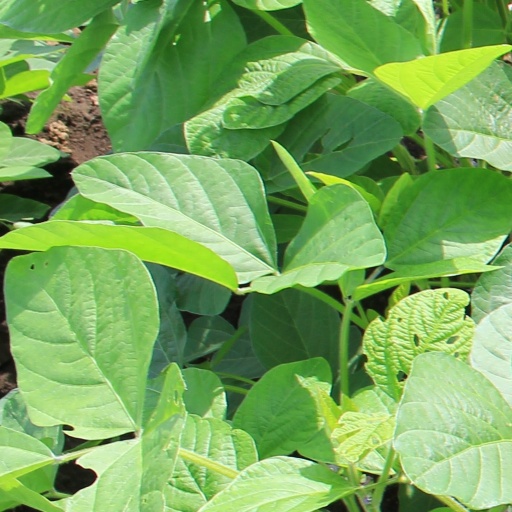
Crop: soybean